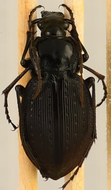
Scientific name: Carabus goryi
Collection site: Mountain Lake Biological Station NEON (MLBS), plot MLBS_009